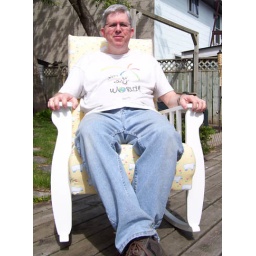
mission rocker, white with lambs me in chair